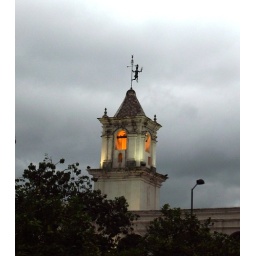
An orange light glows from an otherwise old, gray building in Plaza 9 de Julio, Salta.Salta, ARGENTINA (April 2007)